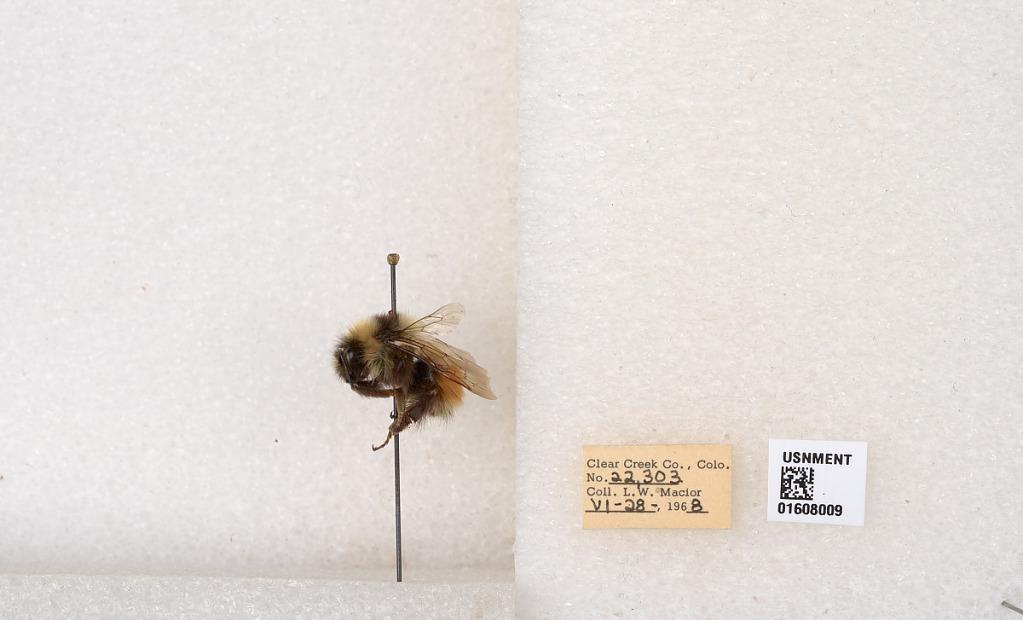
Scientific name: Bombus (Pyrobombus) sylvicola Kirby
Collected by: L. Macior
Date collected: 1968-6-28
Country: United States
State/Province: Colorado
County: Clear Creek
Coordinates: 39.6891, -105.644